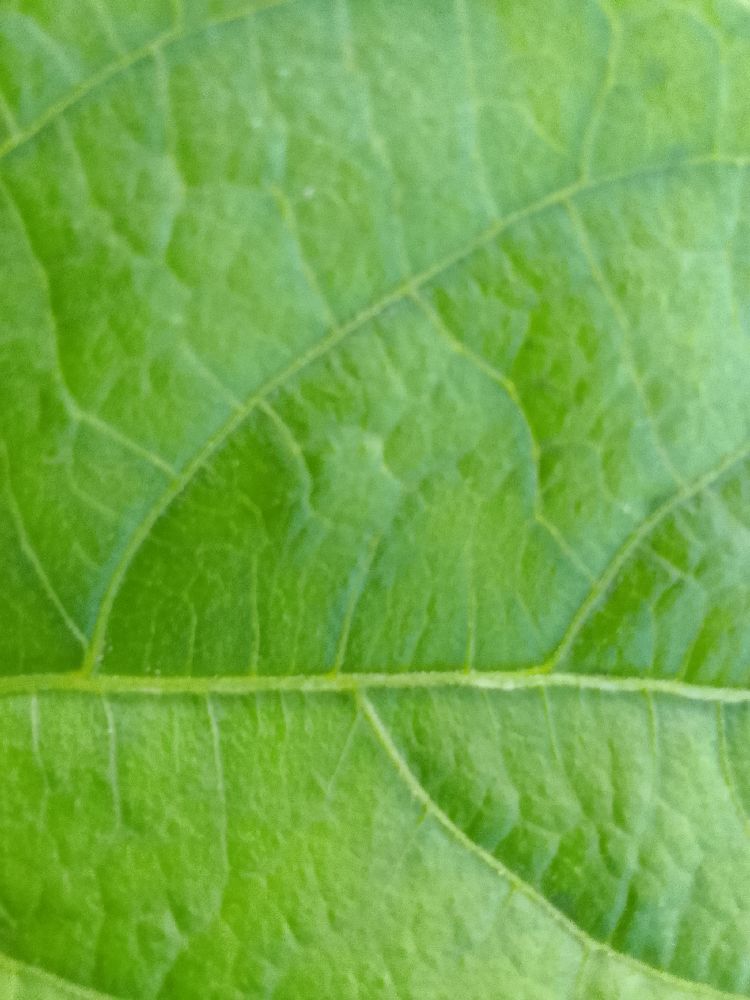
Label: healthy